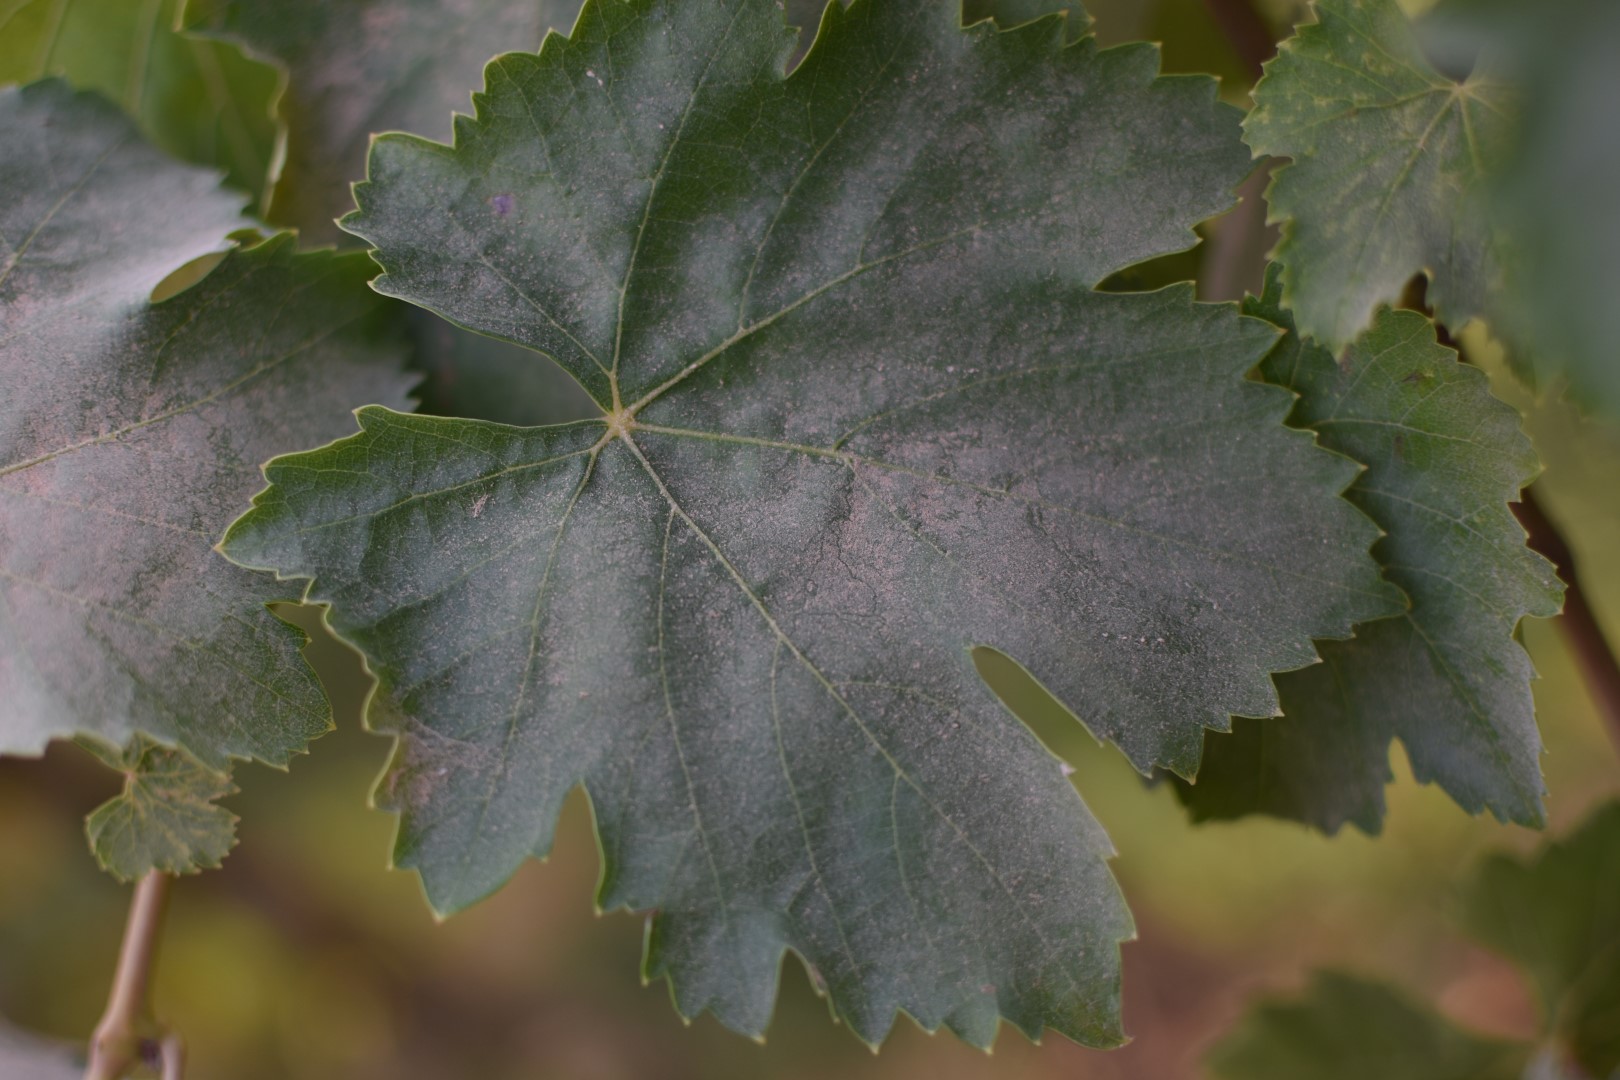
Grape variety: Thompson Seedless